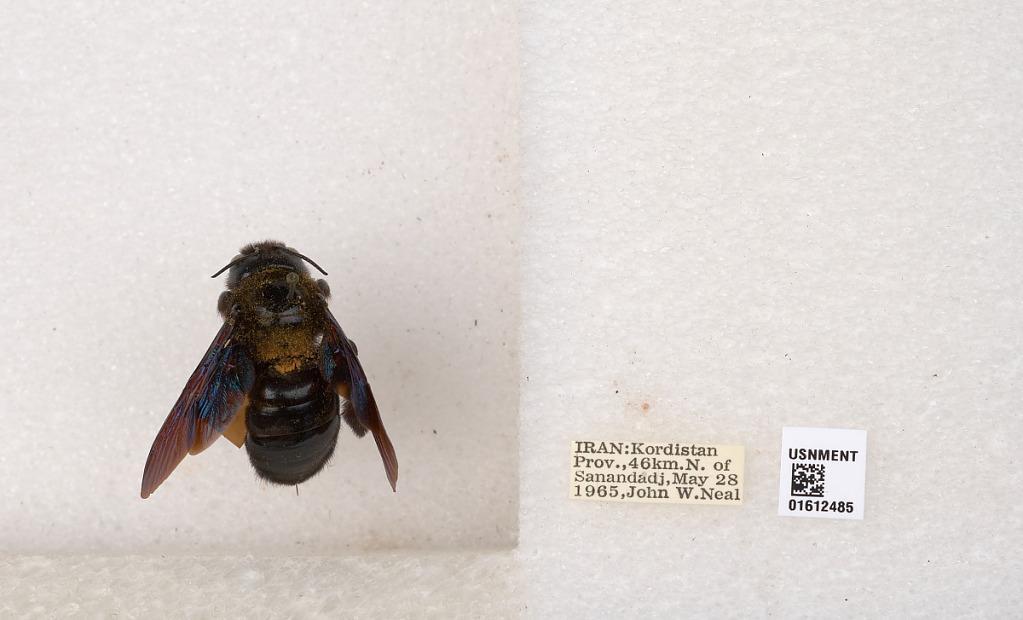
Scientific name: Xylocopa
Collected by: J. Neal
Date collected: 1965-5-28
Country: Iran
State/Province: Kurdistan
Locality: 46 km. N of Sanandadj